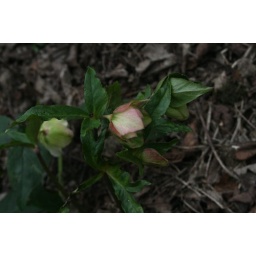
Hellebores - only put these in last winter. The flowers are cream and pink doubles